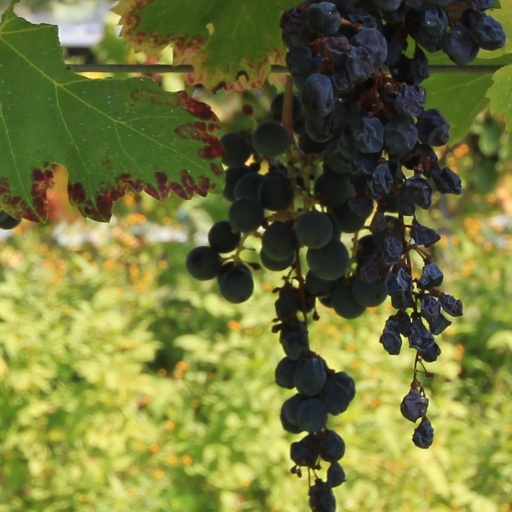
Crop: grape